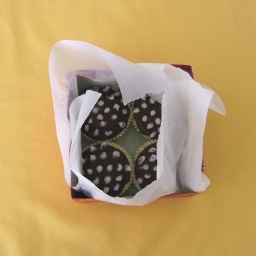
cup cakes in green box